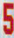
Number: 5